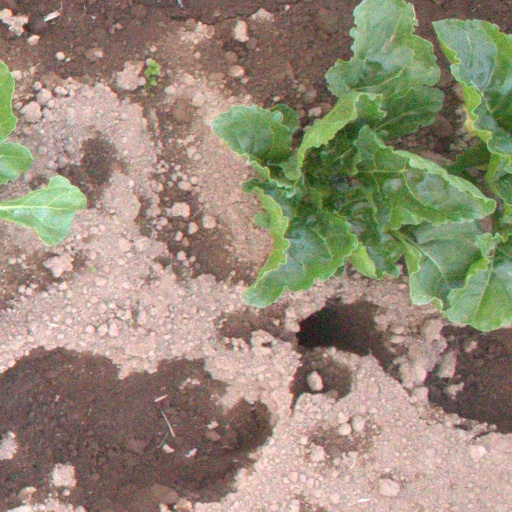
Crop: sugar beet